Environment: real
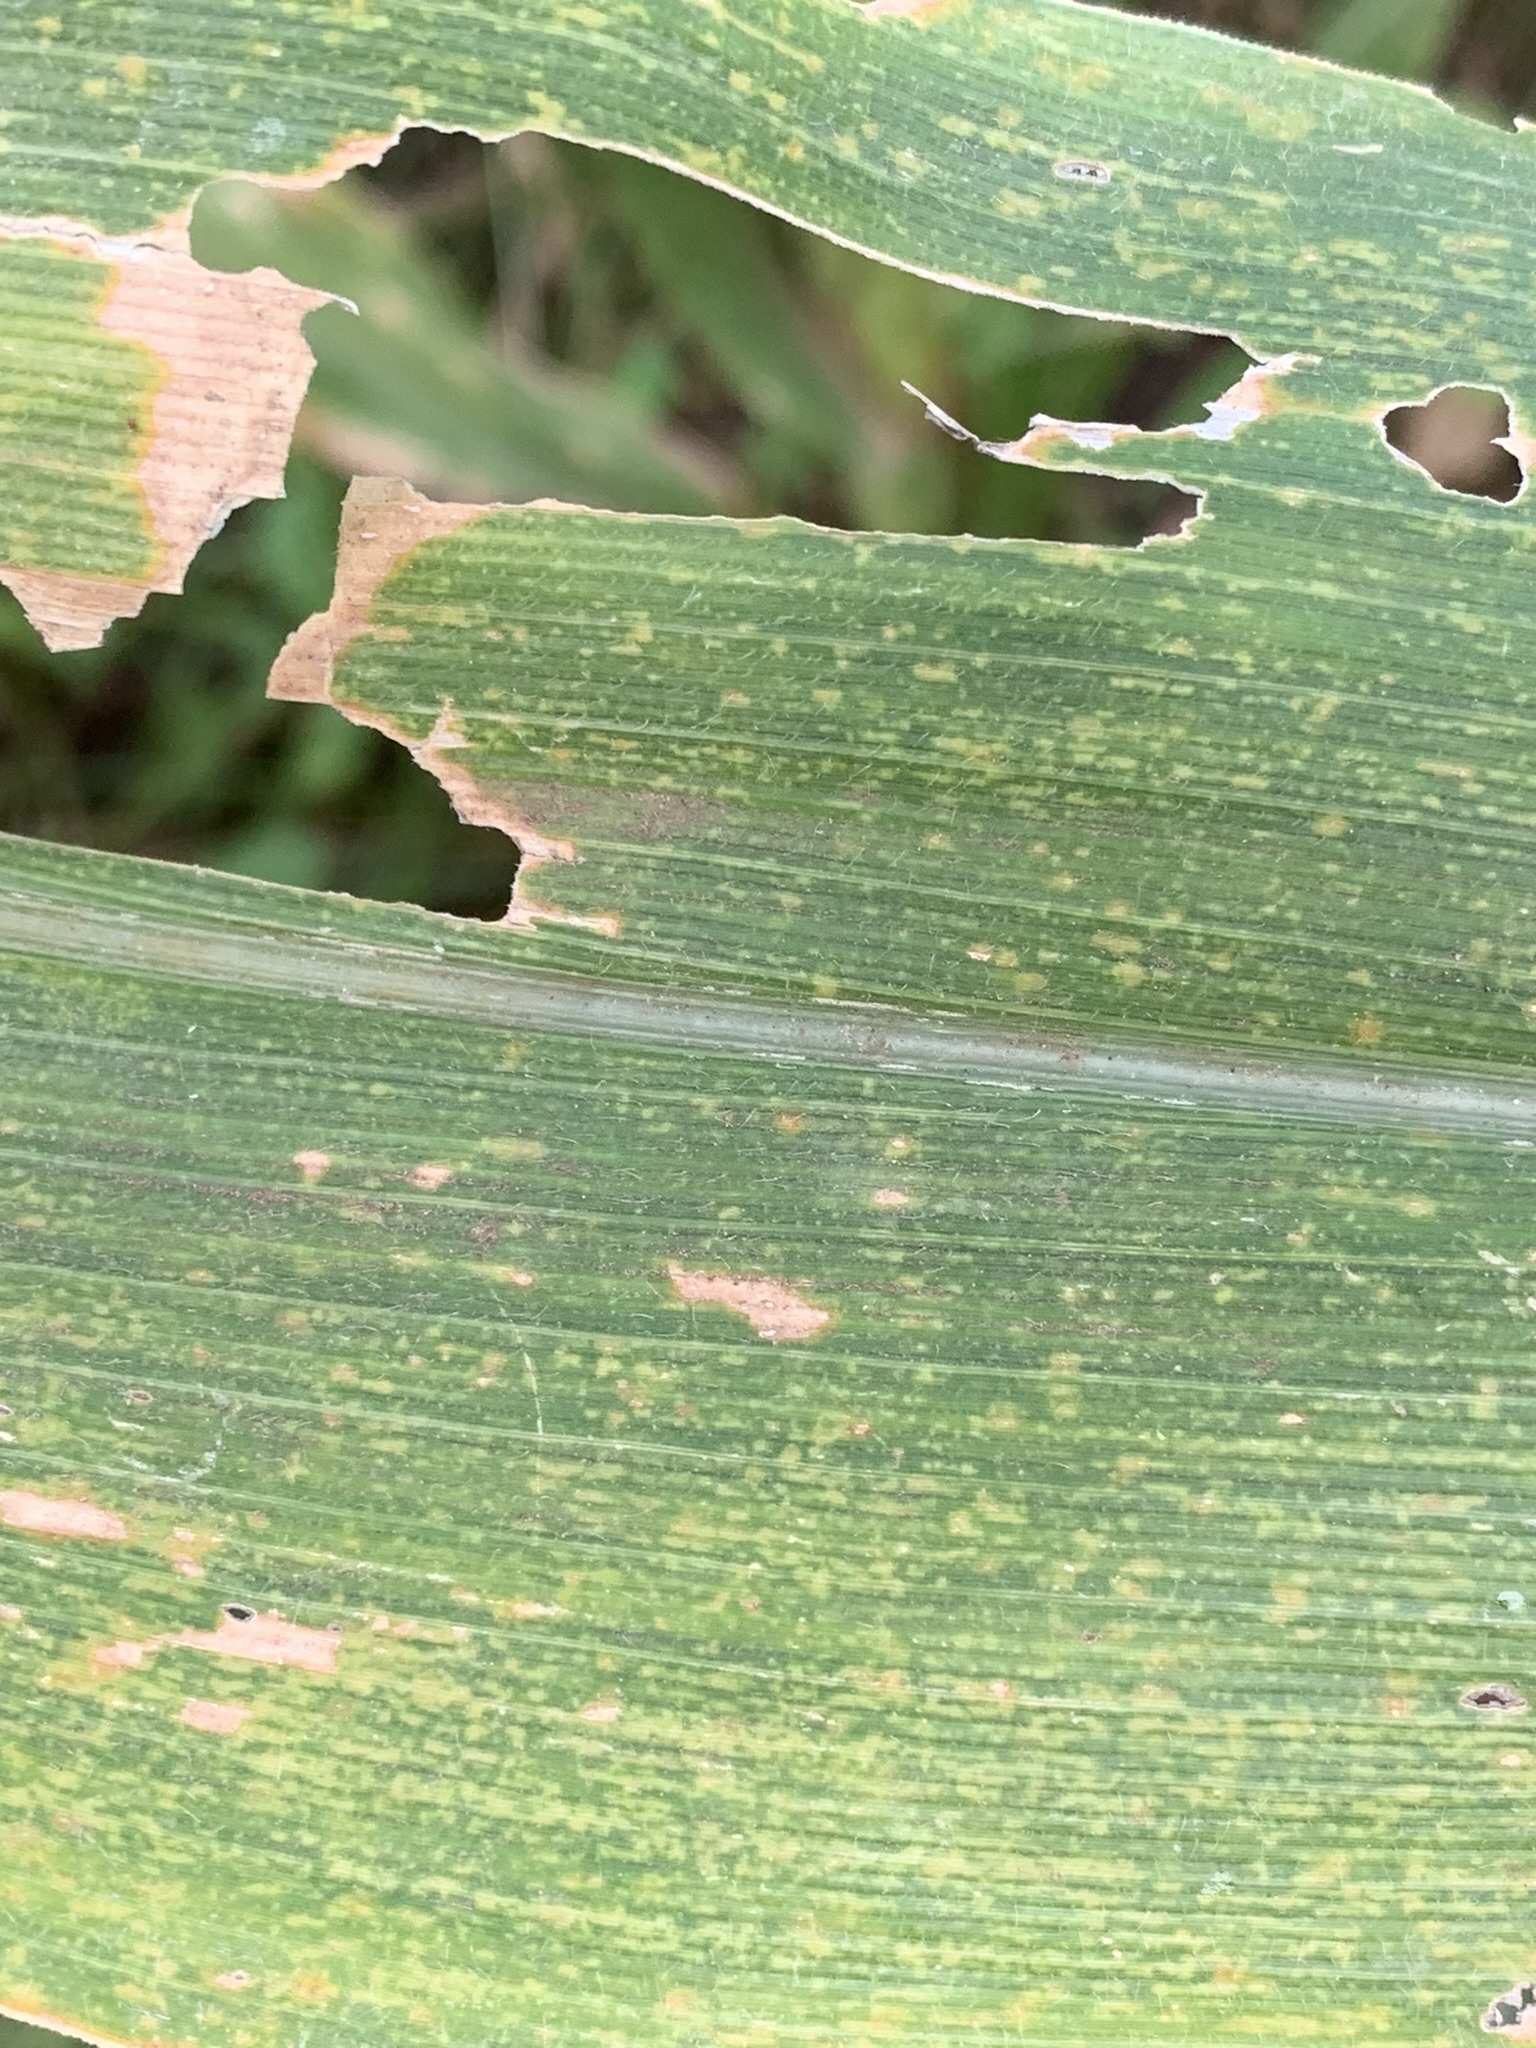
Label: lethal_necrosis